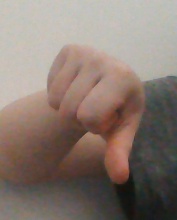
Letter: waw